Bear-resistant food storage container

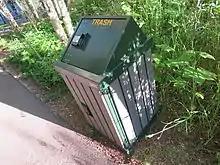
Bear-resistant trash bin may be opened only by humans, not bears.

A bear canister typically weighs between 2–4 lb (1–2 kg), and has a storage capacity of 400–900 in (6–15 liters). The actual capacity in number of days of hiking food stored varies with the appetite of the hiker, the selection of food, and the skill in which it is packed, but a 700 in canister likely holds up to a week's worth of food for the average hiker.